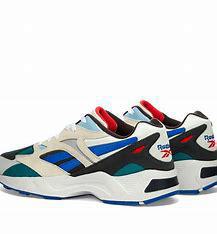
Brand: Reebok
Model: Aztrek 96